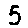
Label: 5